List of birds of Costa Rica

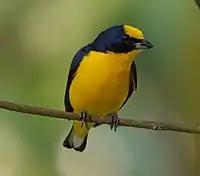
Thick-billed euphonia

The family Corvidae includes crows, ravens, jays, choughs, magpies, treepies, nutcrackers, and ground jays. Corvids are above average in size among the Passeriformes, and some of the larger species show high levels of intelligence.